Aleš Hemský

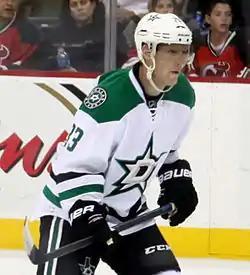
Hemský with the Dallas Stars in 2014

Aleš Hemský (born 13 August 1983) is a Czech former professional ice hockey player. He was originally a member of the Edmonton Oilers, who selected him in the first round, 13th overall, of the 2001 NHL Entry Draft. In the NHL he played for the Oilers, Ottawa Senators, Dallas Stars and Montreal Canadiens. He represented the Czech Republic at two Winter Olympics.